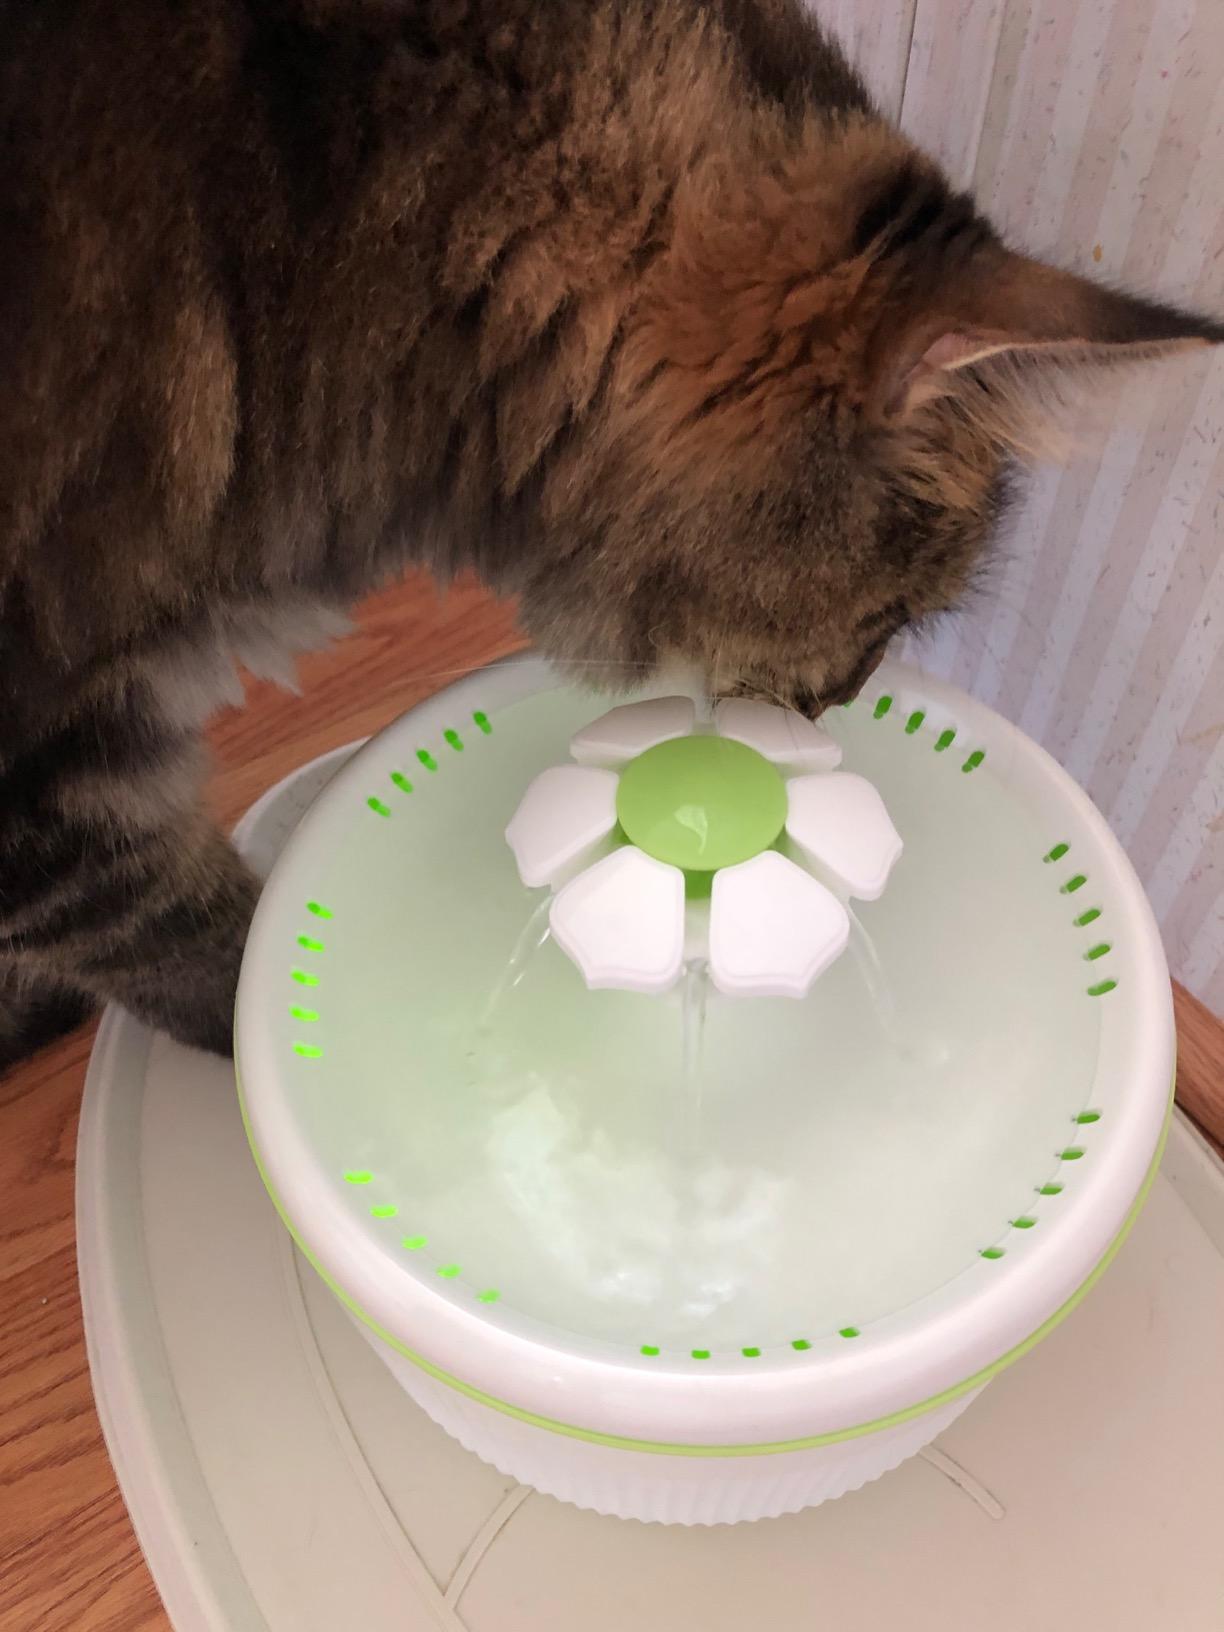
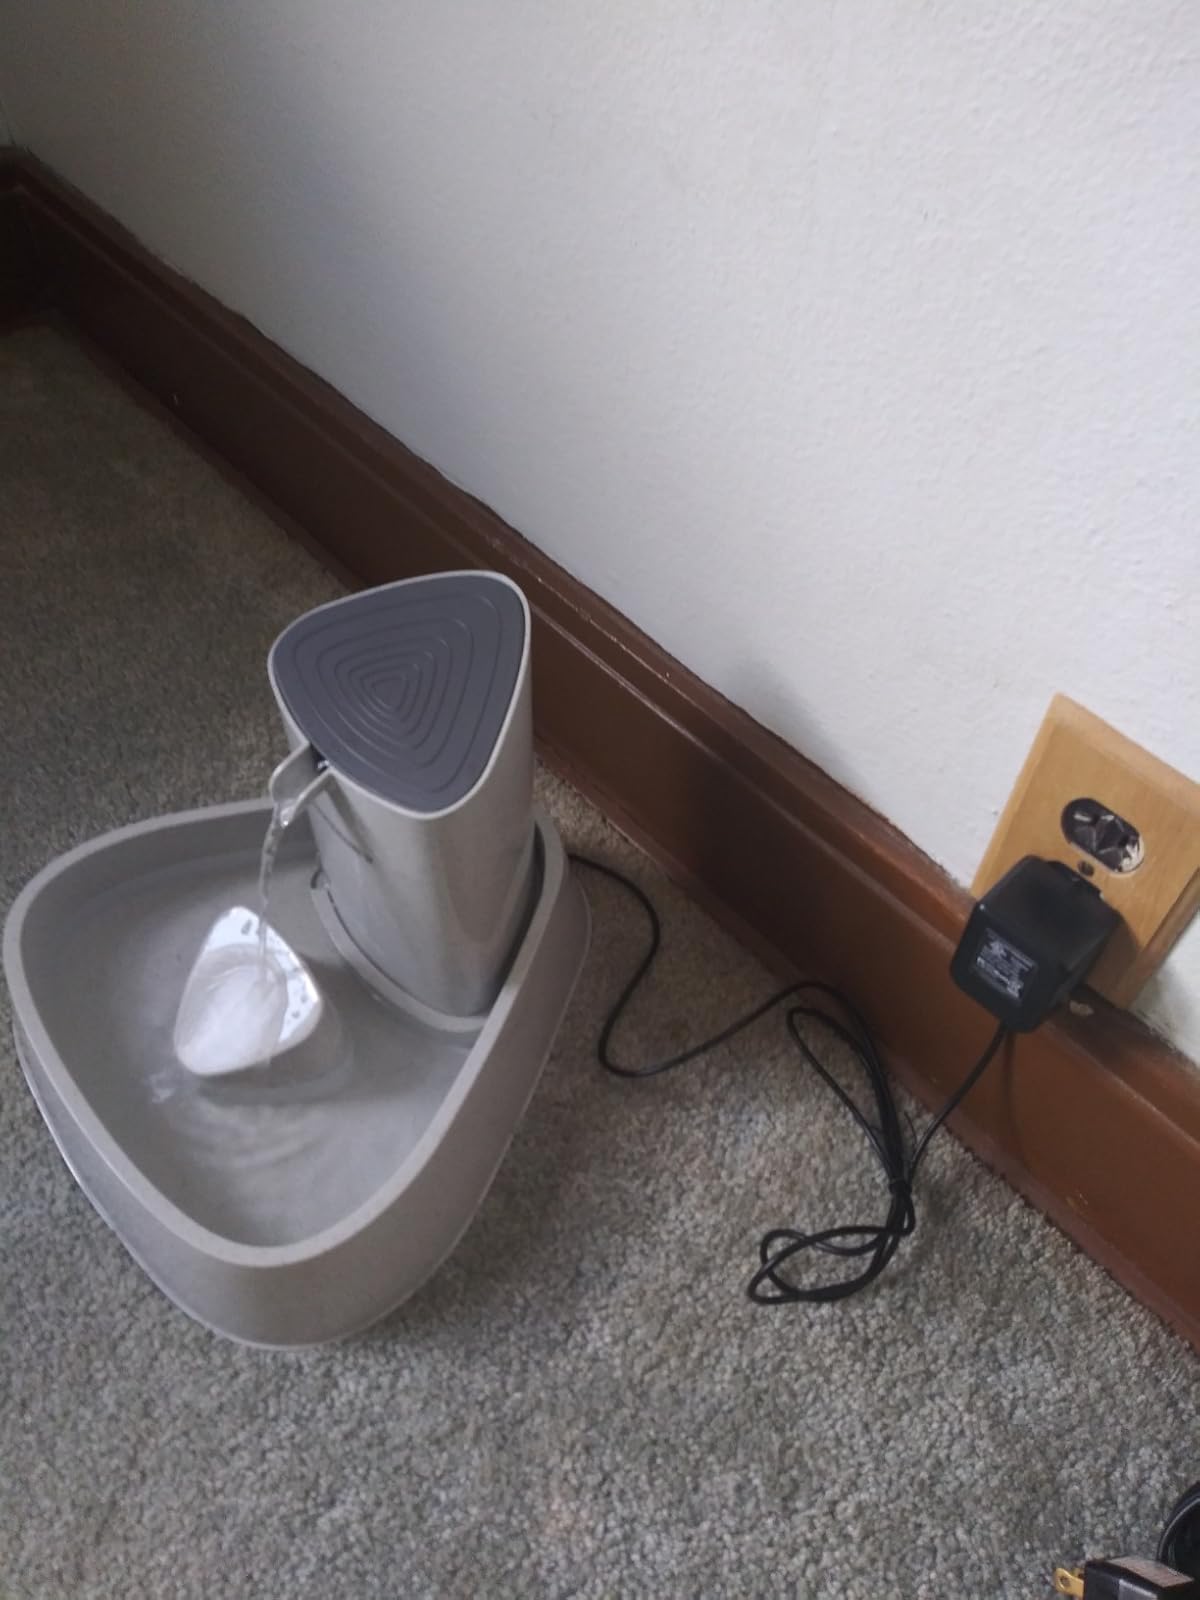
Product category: items_bowl
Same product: no